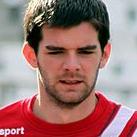
Age: 20